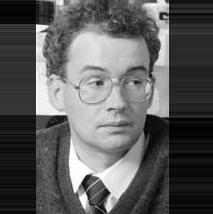
Age: 33